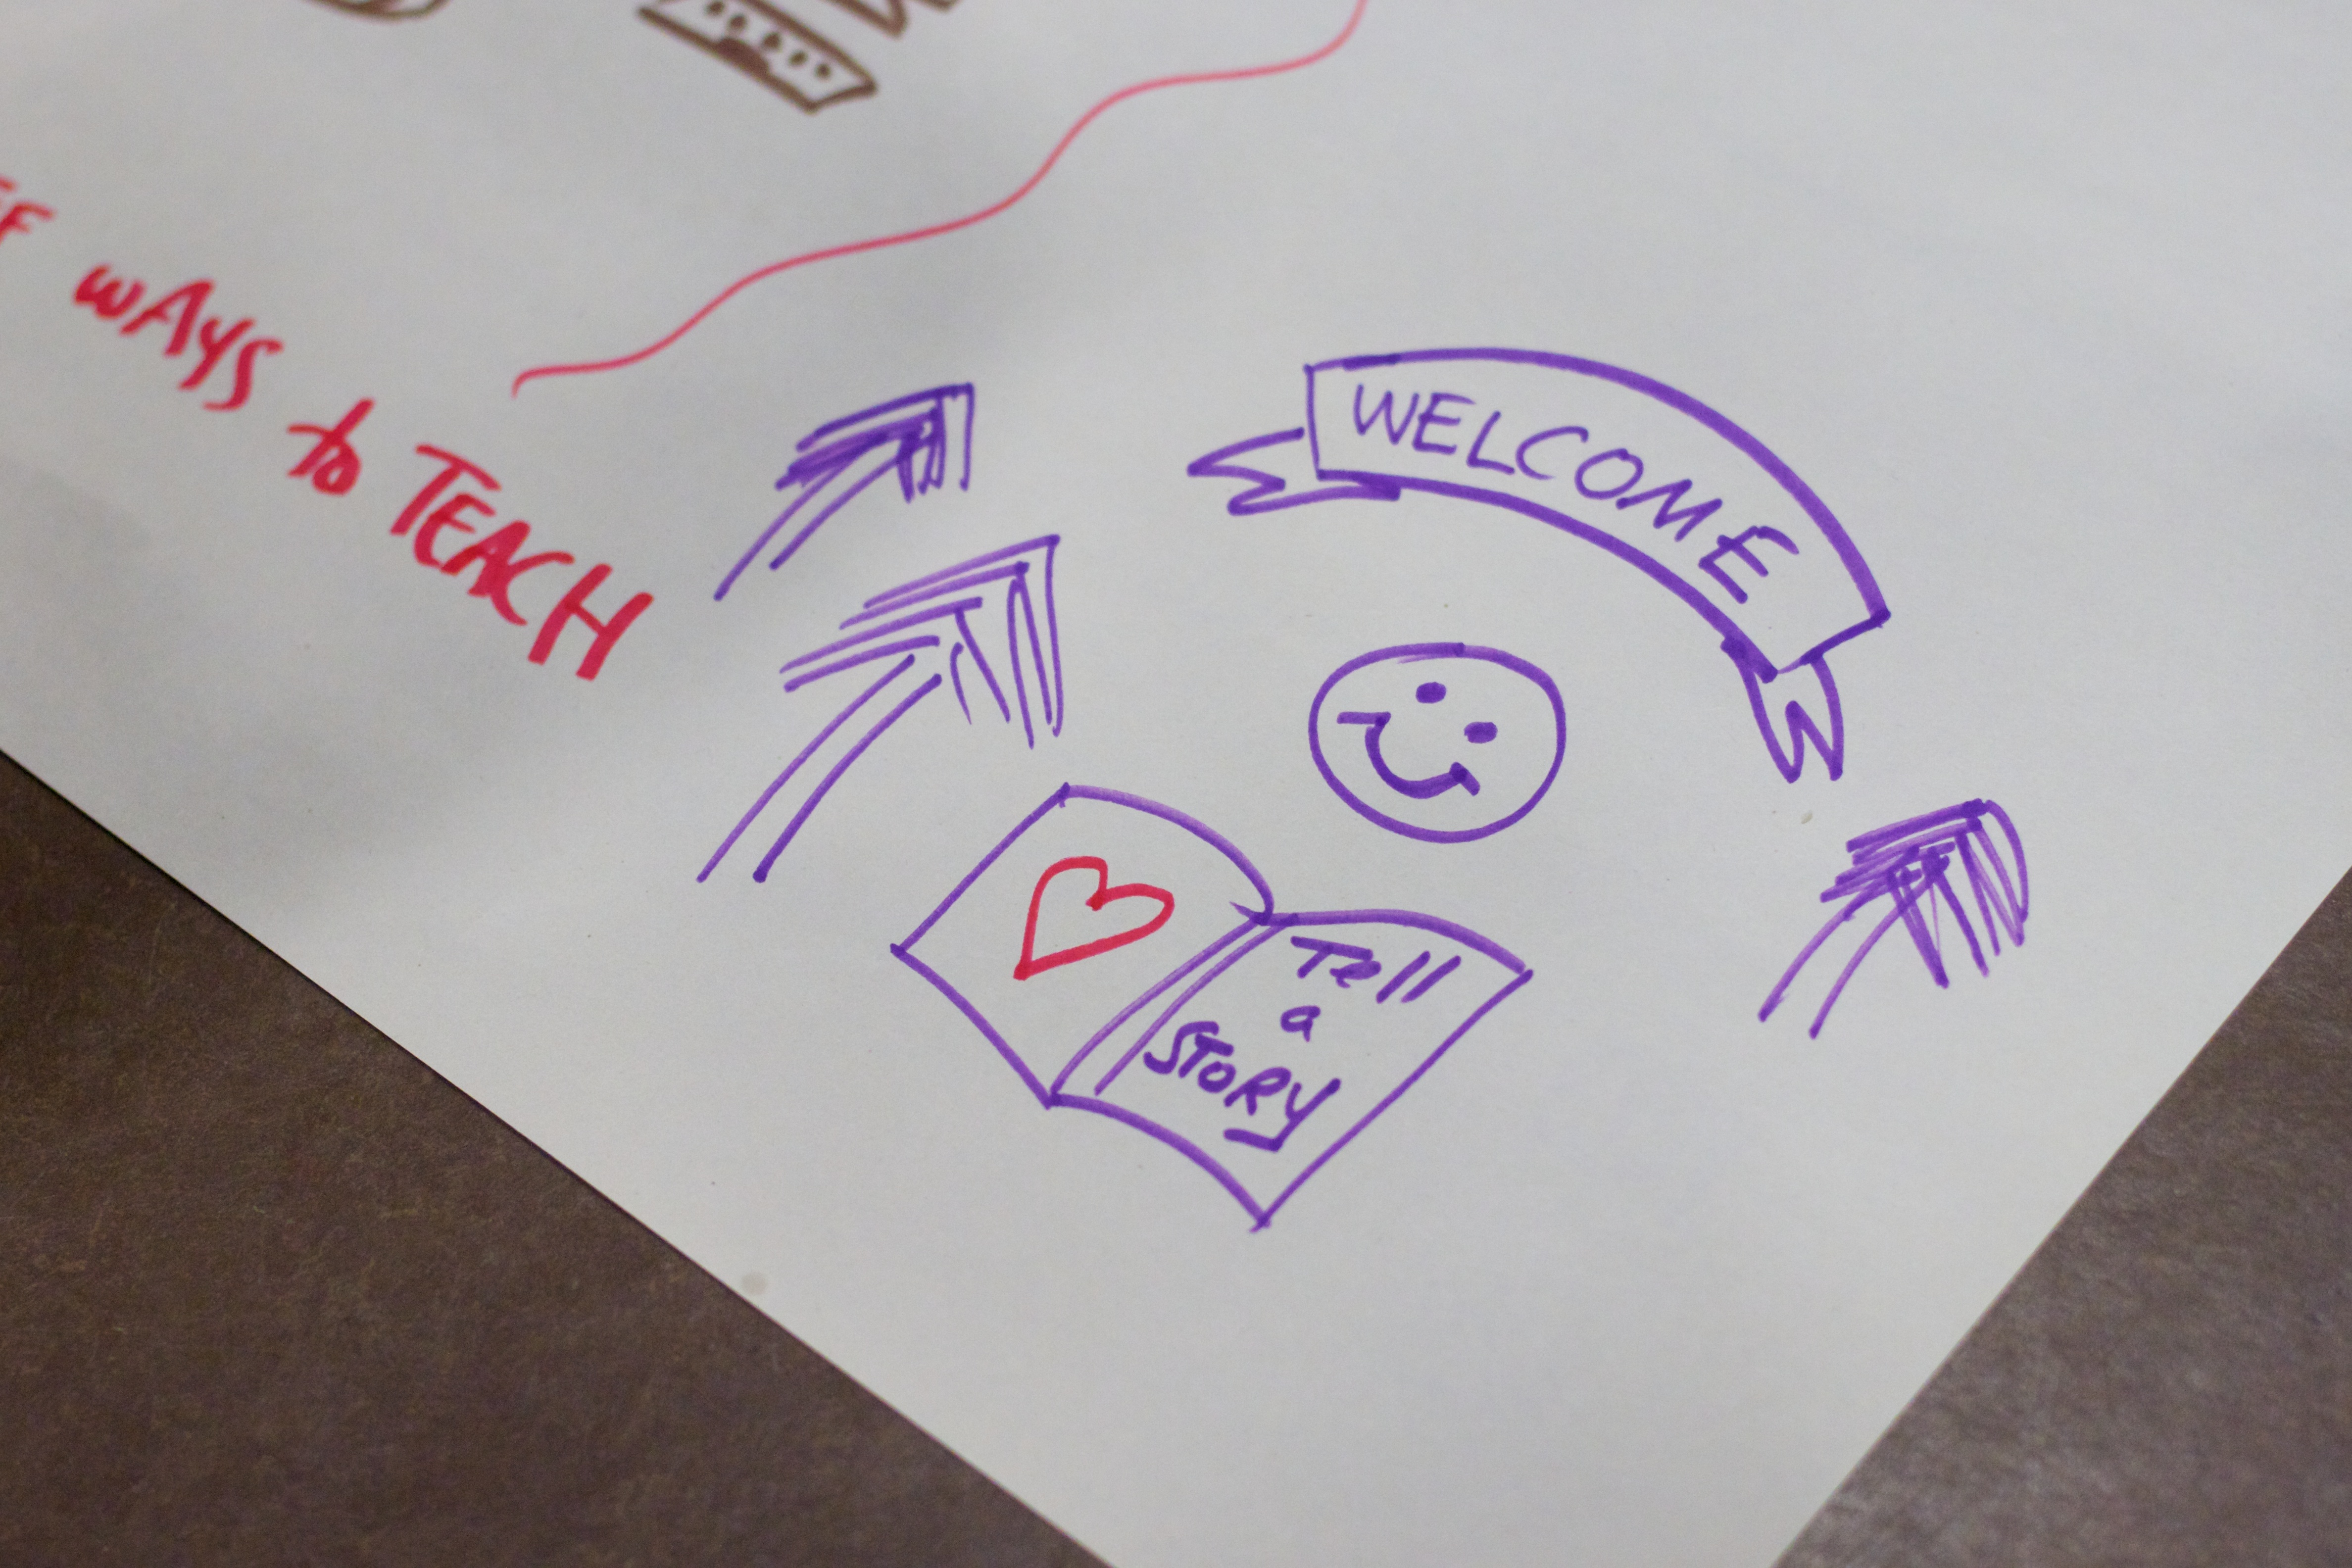
brand, font, art, sketch, drawing, illustration, design, calligraphy, shape, oce2012